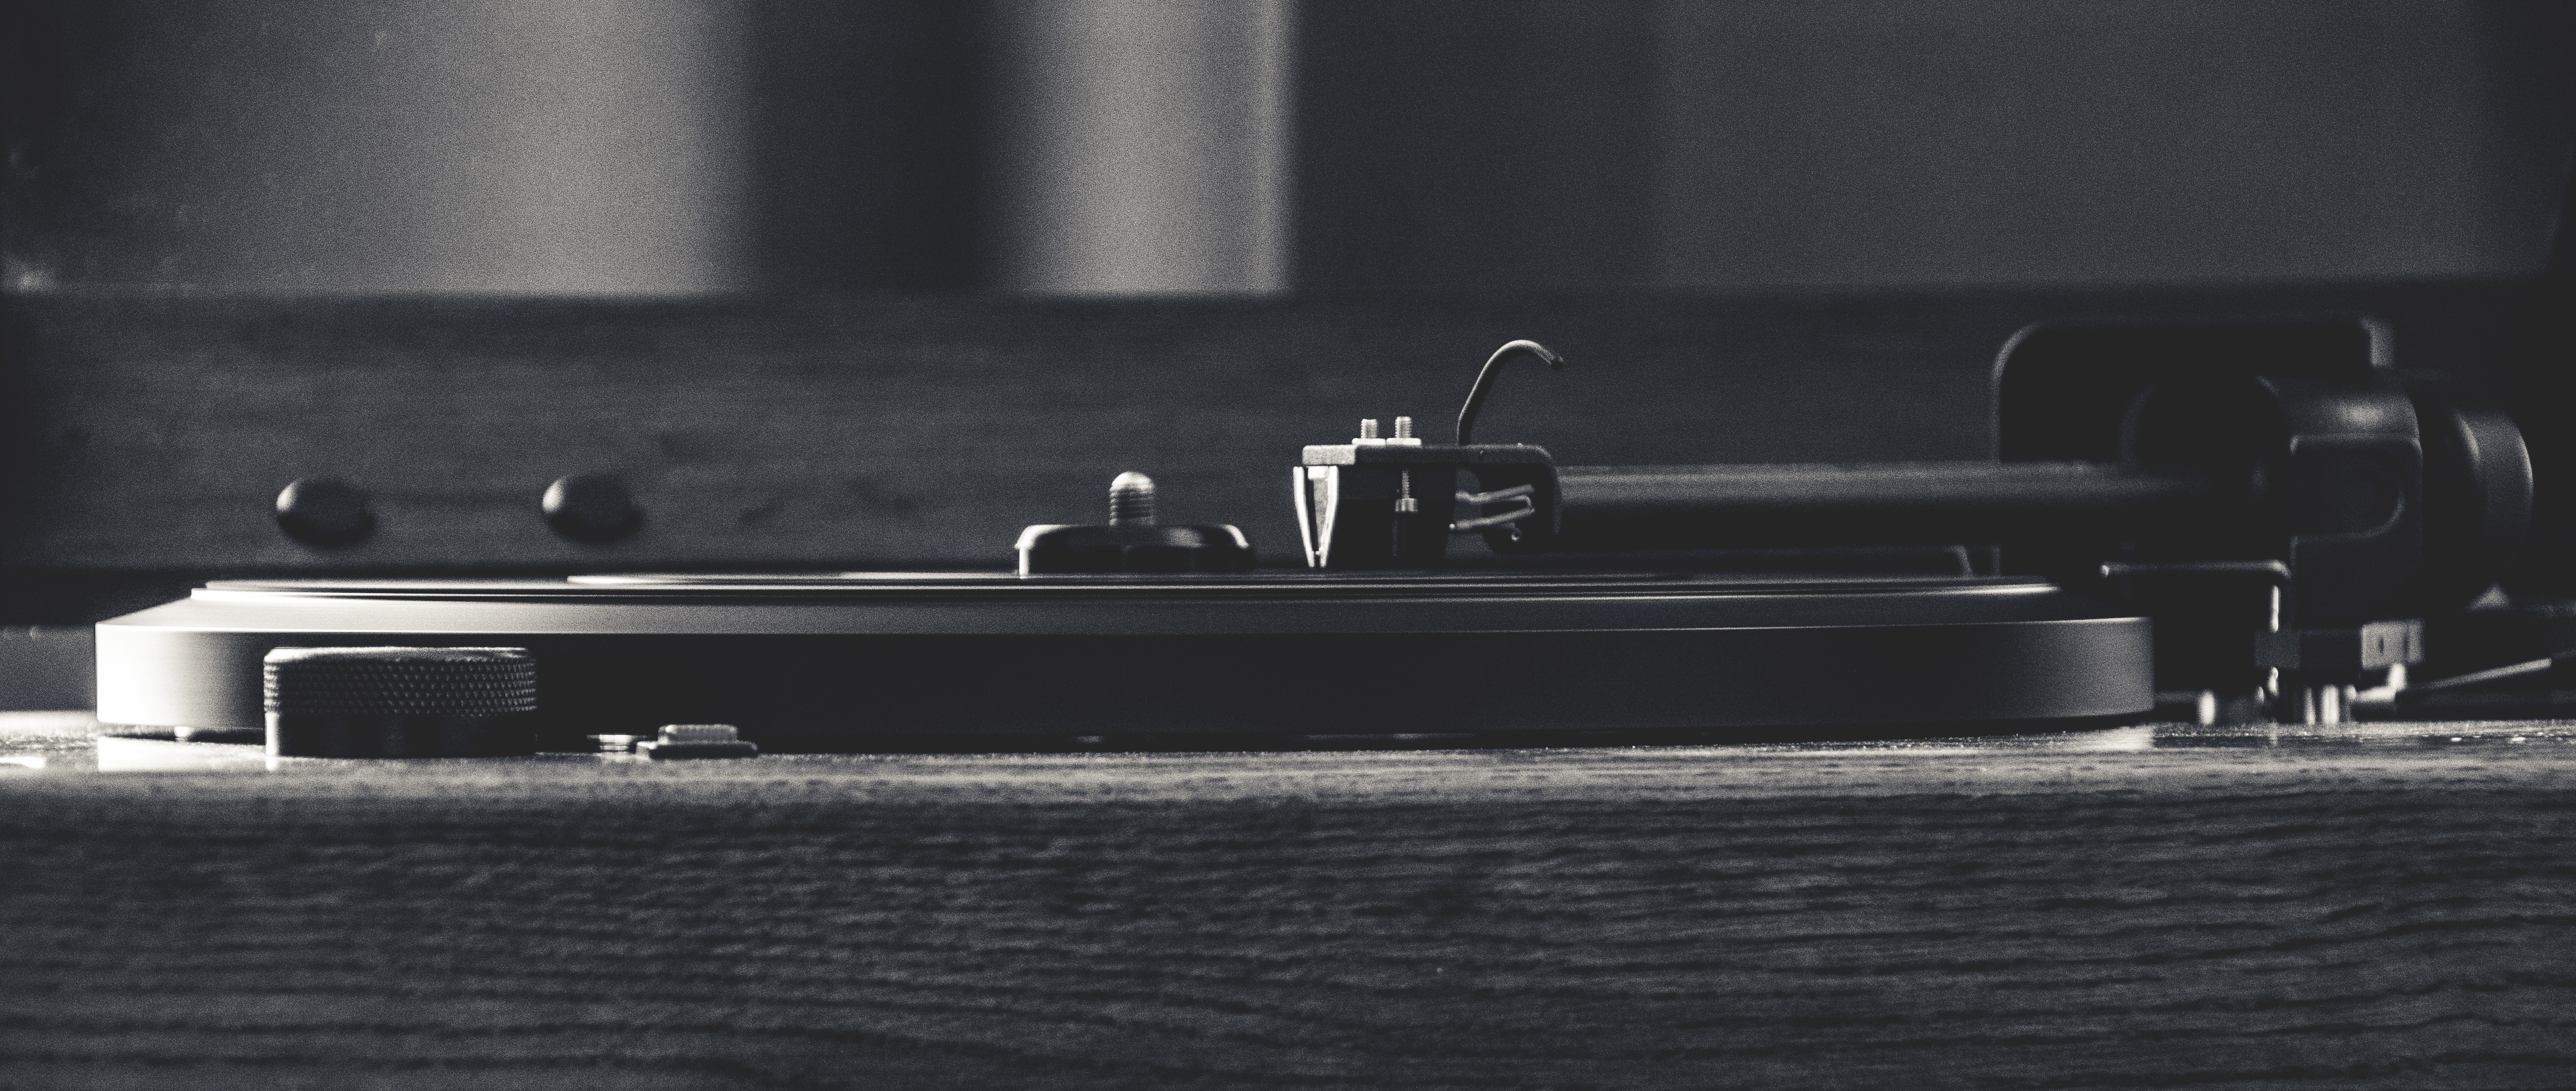
black and white, black, furniture, room, monochrome, bumper, tap, gun, rifle, monochrome photography, automotive exterior, plumbing fixture